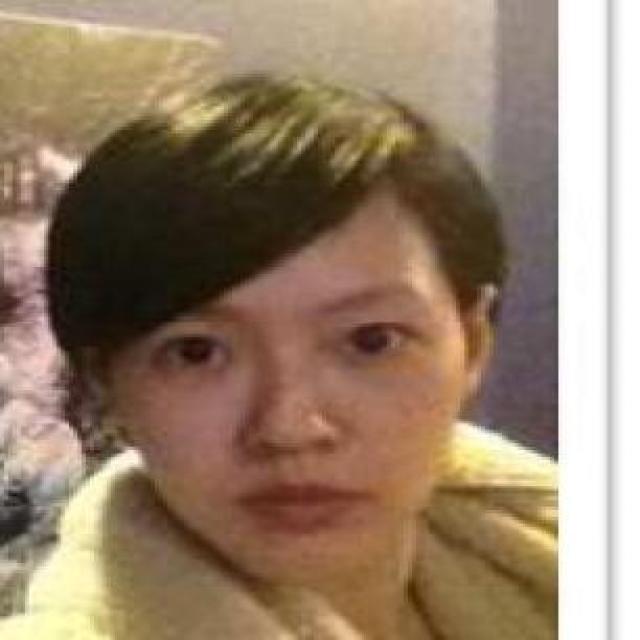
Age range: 21-44